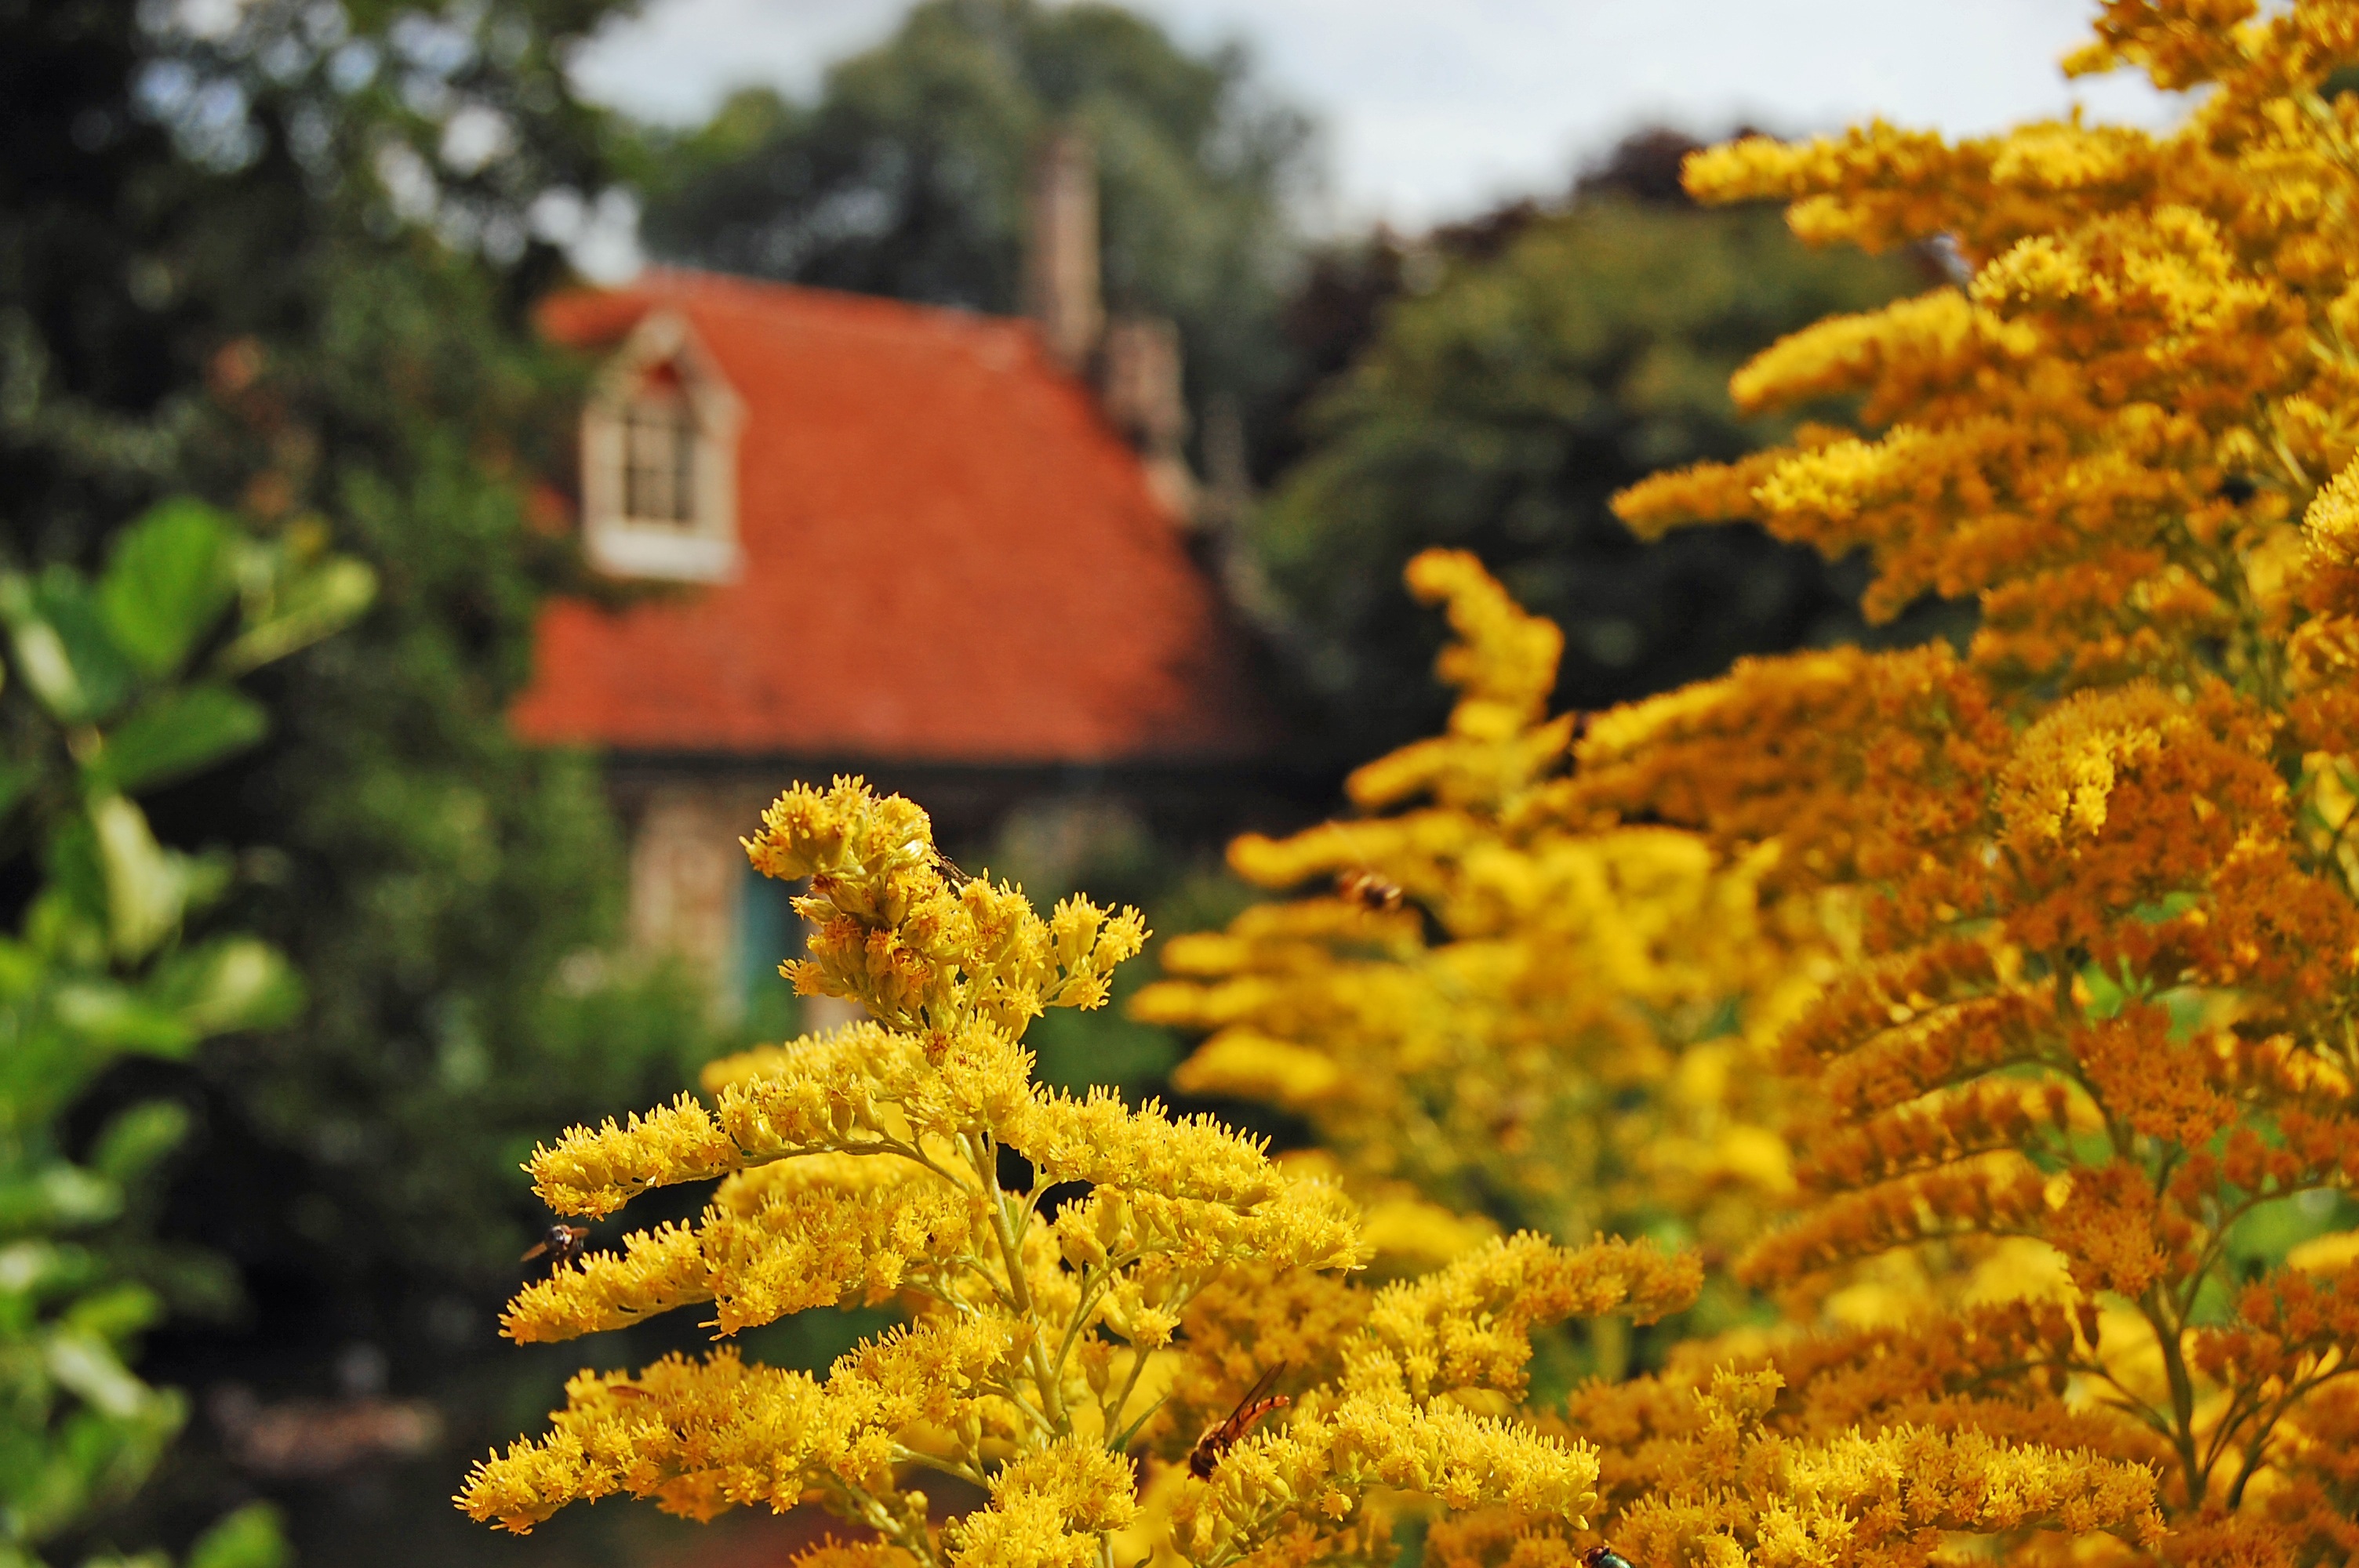
landscape, tree, water, nature, architecture, plant, sky, countryside, sunlight, leaf, flower, windmill, wind, old, river, country, summer, travel, village, environment, idyllic, europe, rural, spring, green, scenic, natural, autumn, scenery, landmark, botany, historic, yellow, garden, tourism, flora, season, outdoors, mill, shrub, culture, scene, heritage, traditional, mimosa, woody plant, land plant